Shintaro Mochizuki

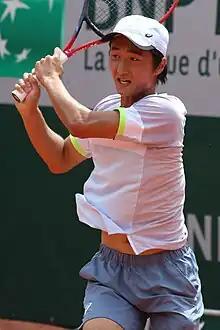
Mochizuki at the 2023 French Open

Shintaro Mochizuki (Japanese: 望月 慎太郎, "Mochizuki Shintarō", born 2 June 2003) is a Japanese professional tennis player.